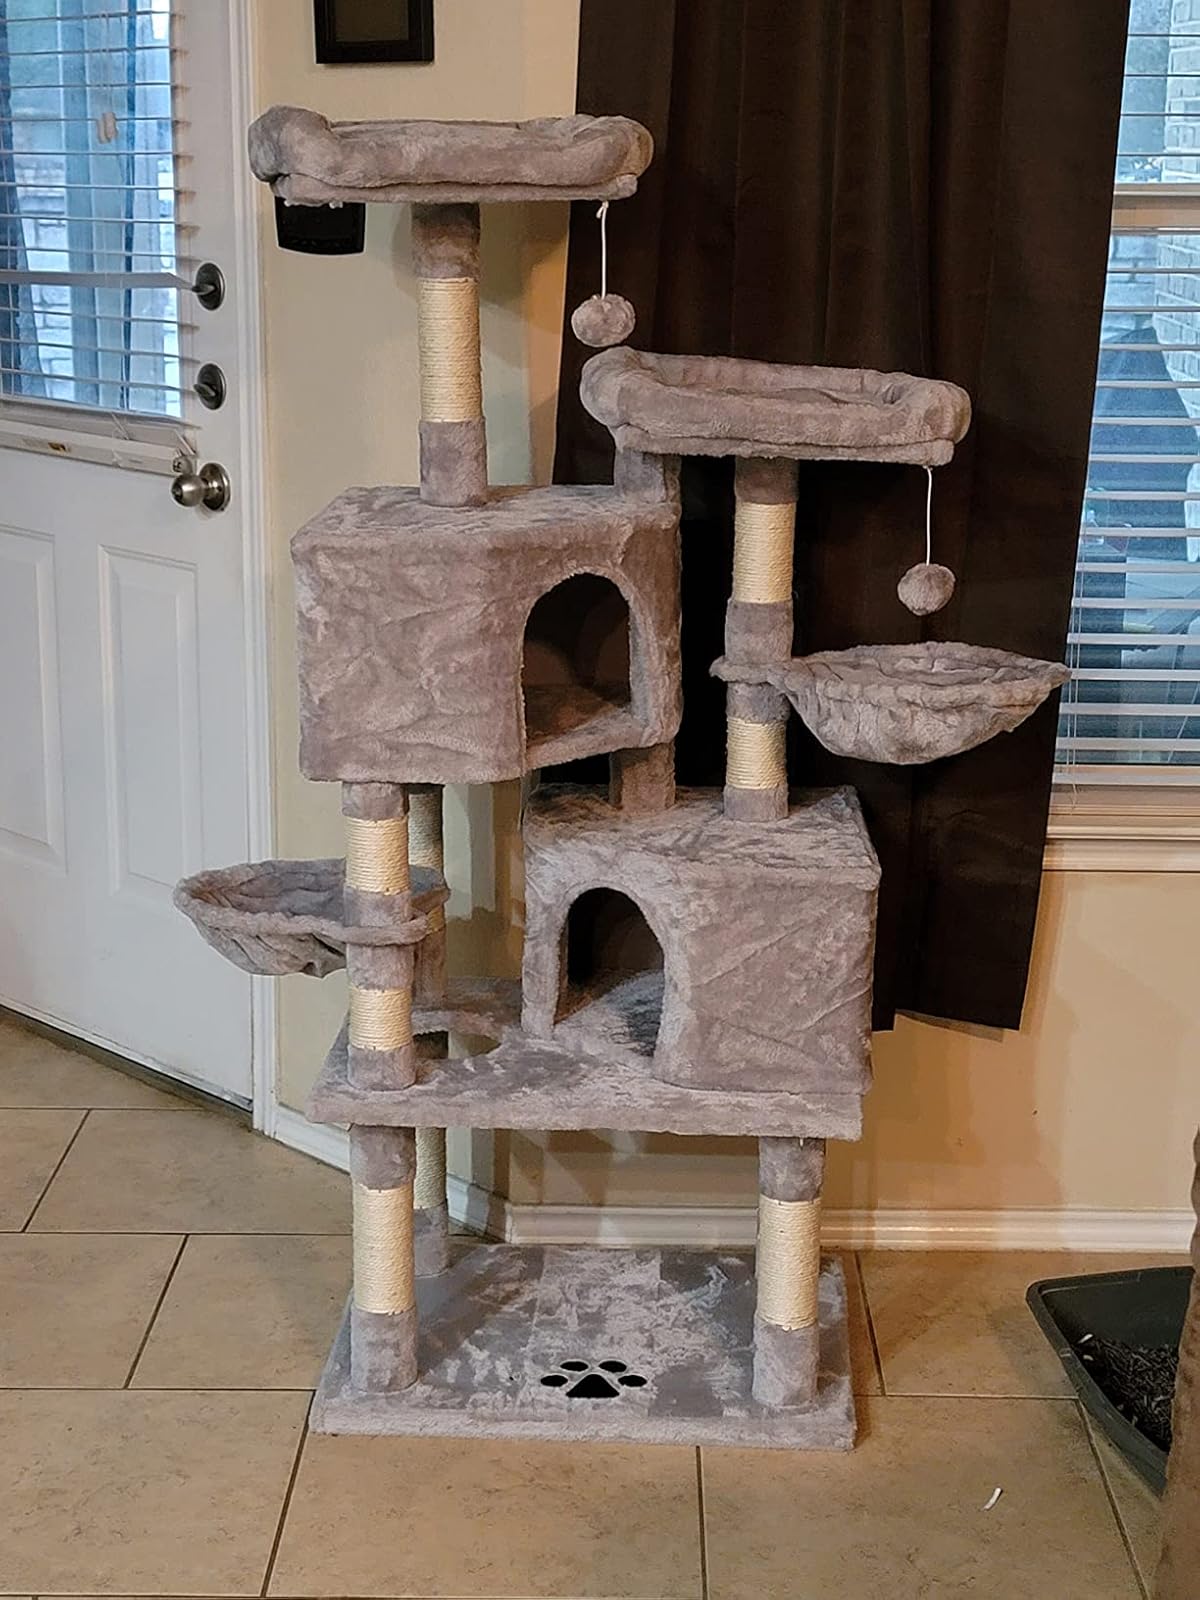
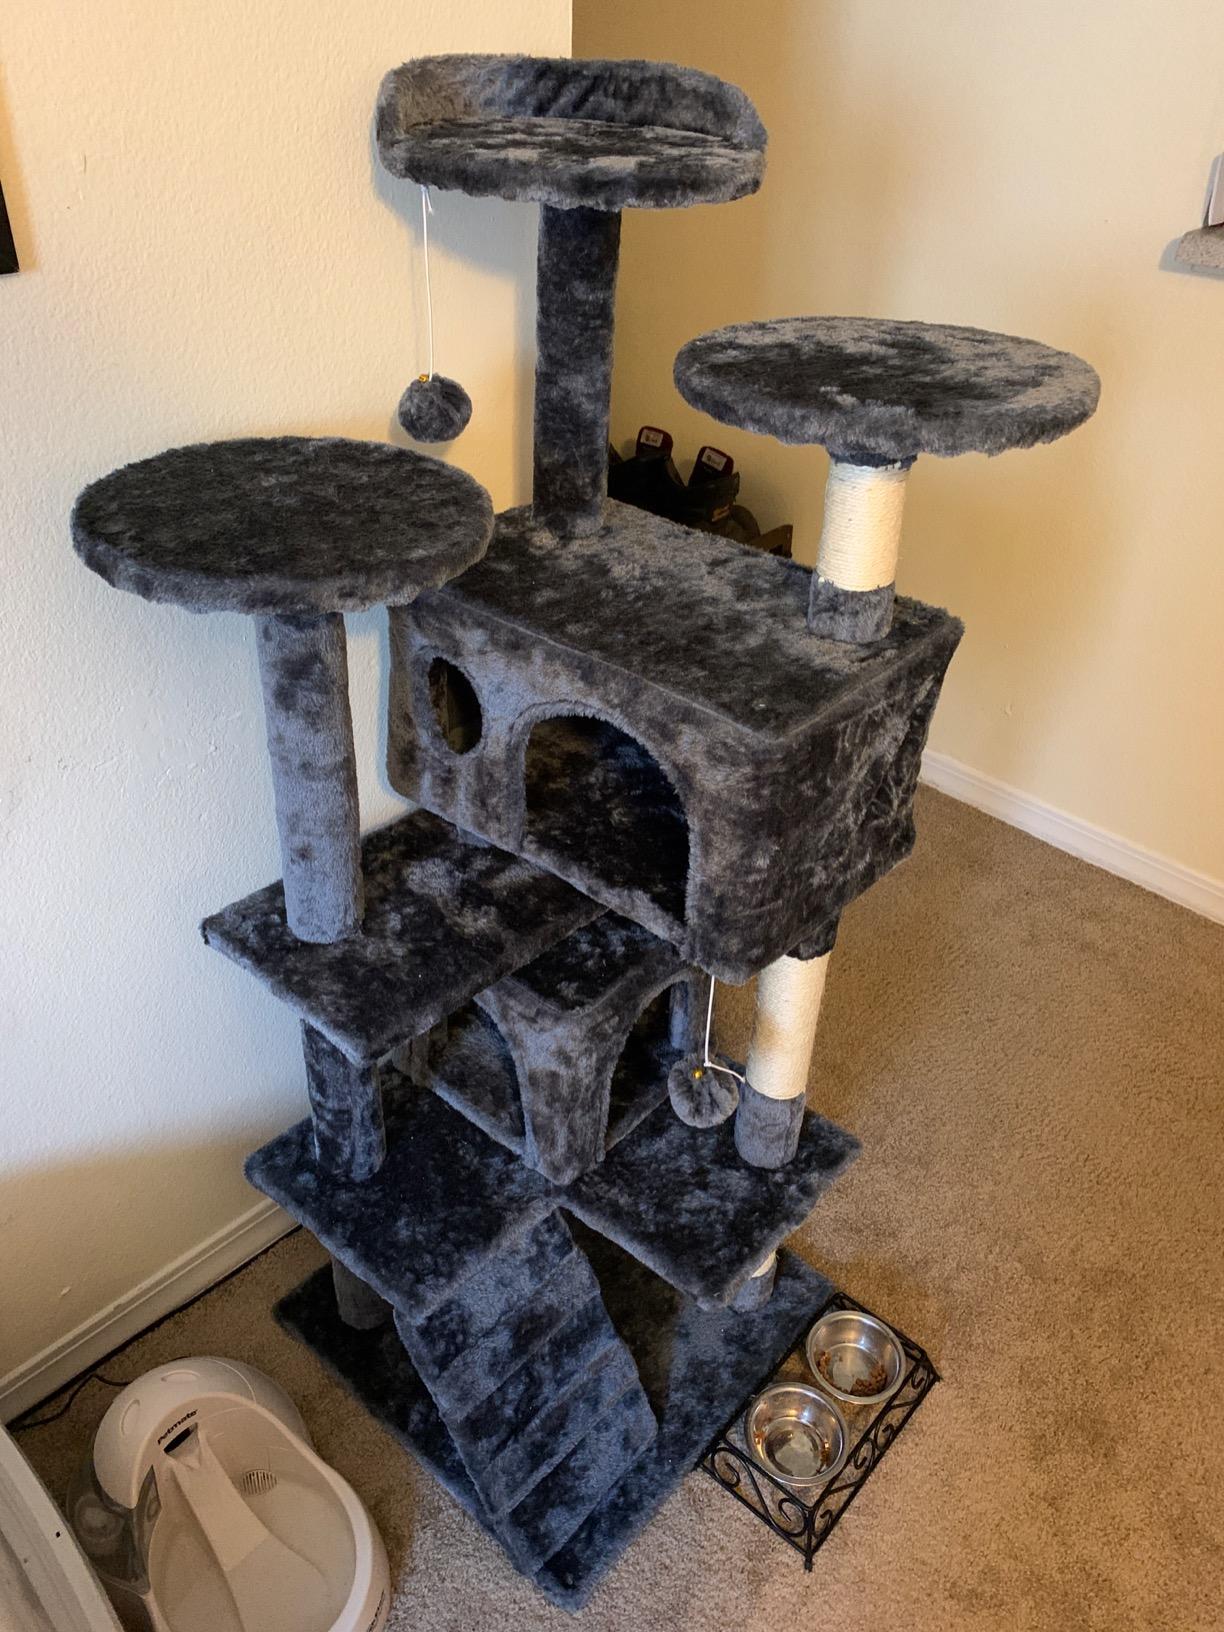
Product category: items_cat tree
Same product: no